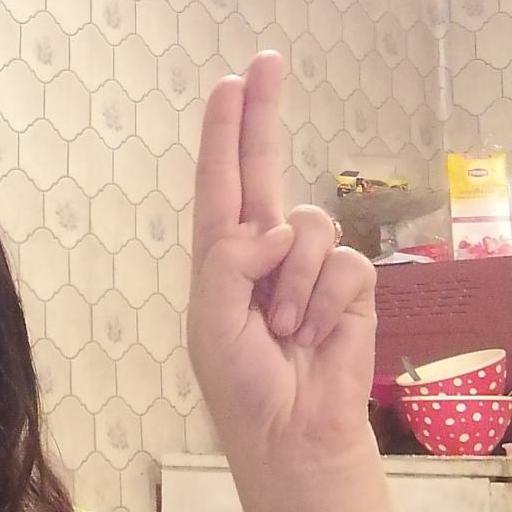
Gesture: two_up